Ancient Egyptian afterlife beliefs

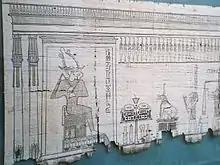
A section of the Book of the Dead showing the Weighing of the Heart in the Duat. The enthroned Osiris is seated in his shrine

Ancient Egyptians saw Wepwawet as one who opened the ways to, and through, Duat, for the spirits of the dead. However, not all who died were presented with the opportunity to travel to the underworld. Since the living were obligated to ensure that the deceased could travel to the afterlife, it was also in their control to eliminate one's chance in achieving eternity. Therefore, the living had an array of options that prevented a second life to an unworthy individual who had died. The most famous included decapitation, which when executed, "killed a person twice". As a result, the second death associated with decapitation was also assumed to have annihilated the chance at another life. As noted in Egyptian texts, this instance was incredibly feared, but happened most often to those who rebelled or disobeyed the king.